Mesa Airlines

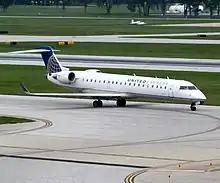
Bombardier CRJ700 operating for United Express

In November 1997, Mesa negotiated a codeshare agreement to provide service to US Airways as US Airways Express for 14 regional jets to various cities from its Philadelphia and Charlotte hubs. In 1998 and 2000, the agreement was expanded to 28 jets and then to 52 jets. The first CRJ200 aircraft began operating in 1998. As Mesa began taking deliveries of the Embraer ERJ 145 aircraft in 2000, the CRJs were transferred to the America West division, separating the fleet types.